Latins (Italic tribe)

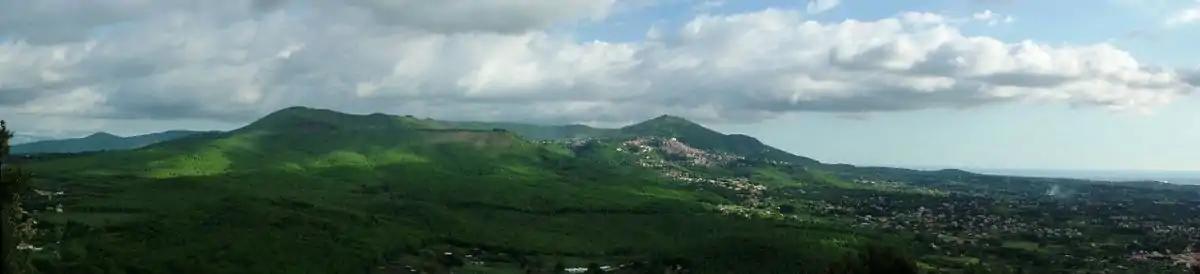
View of the Alban Hills, a volcanic plateau 20km SE of Rome. The region saw early Latin settlement and was the site of the legendary city of Alba Longa, supposedly the capital of Latium for 400 years before the foundation of Rome

The legend is given its most vivid and detailed treatment in the Roman poet Virgil's epic, the "Aeneid" (published around AD 20). According to this, the Latin tribe's first king was Latinus, who gave his name to the tribe and founded the first capital of the Latins, Laurentum, whose exact location is uncertain. The Trojan hero Aeneas and his men fled by sea after the capture and sack of their city, Troy, by the Greeks in 1184 BC, according to one ancient calculation. After many adventures, Aeneas and his Trojan army landed on the coast of Latium near the mouth of the Tiber. Initially, King Latinus attempted to drive them out, but he was defeated in battle. Later, he accepted Aeneas as an ally and eventually allowed him to marry his daughter, Lavinia. Aeneas supposedly founded the city of Lavinium (Pratica di Mare, Pomezia), named after his wife, on the coast not far from Laurentum. It became the Latin capital after Latinus' death. Aeneas' son (by his previous Trojan wife, a daughter of king Priam of Troy), Ascanius, founded a new city, Alba Longa in the Alban Hills, which replaced Lavinium as capital city. Alba Longa supposedly remained the Latin capital for some 400 years under Aeneas' successors, the Latin kings of Alba, until his descendant (supposedly in direct line after 15 generations) Romulus founded Rome in 753 BC. Under a later king Tullus Hostilius (traditional reign-dates 673–642 BC), the Romans razed Alba Longa to the ground and resettled its inhabitants on the "mons Caelius" (Caelian Hill) in Rome.